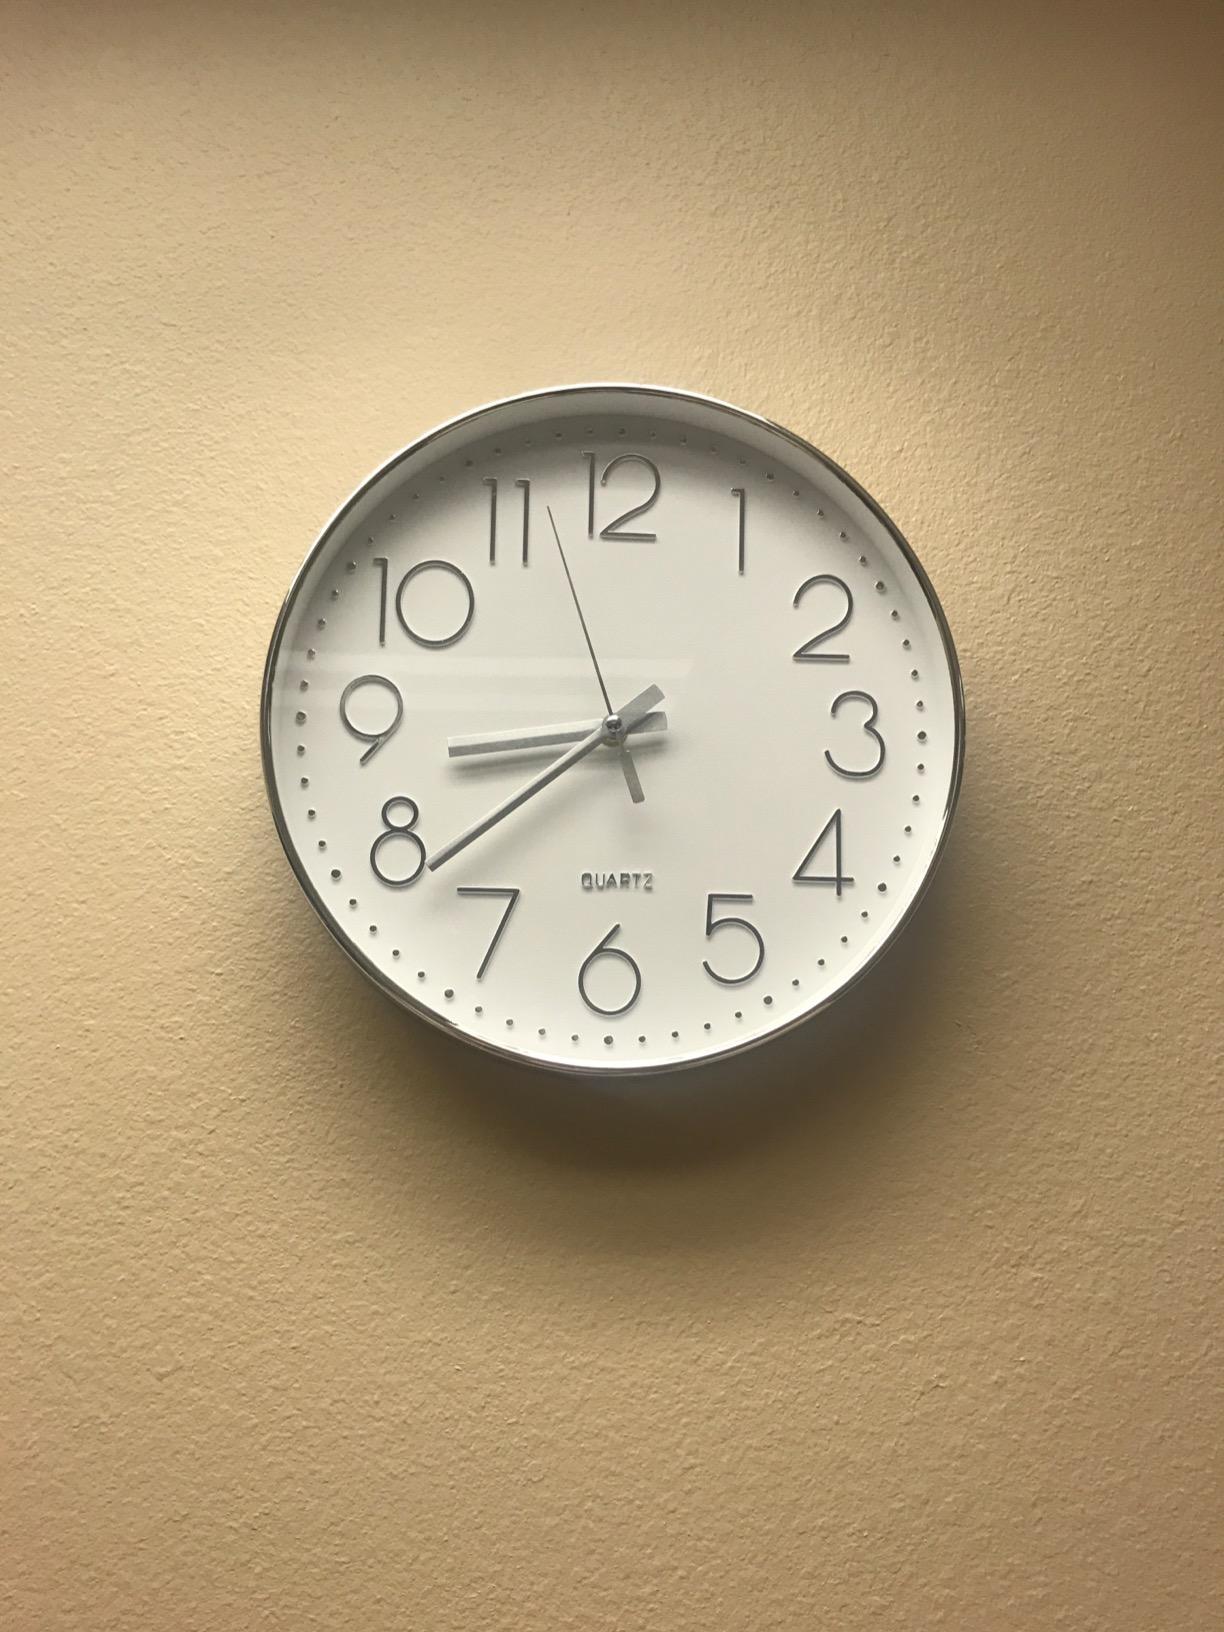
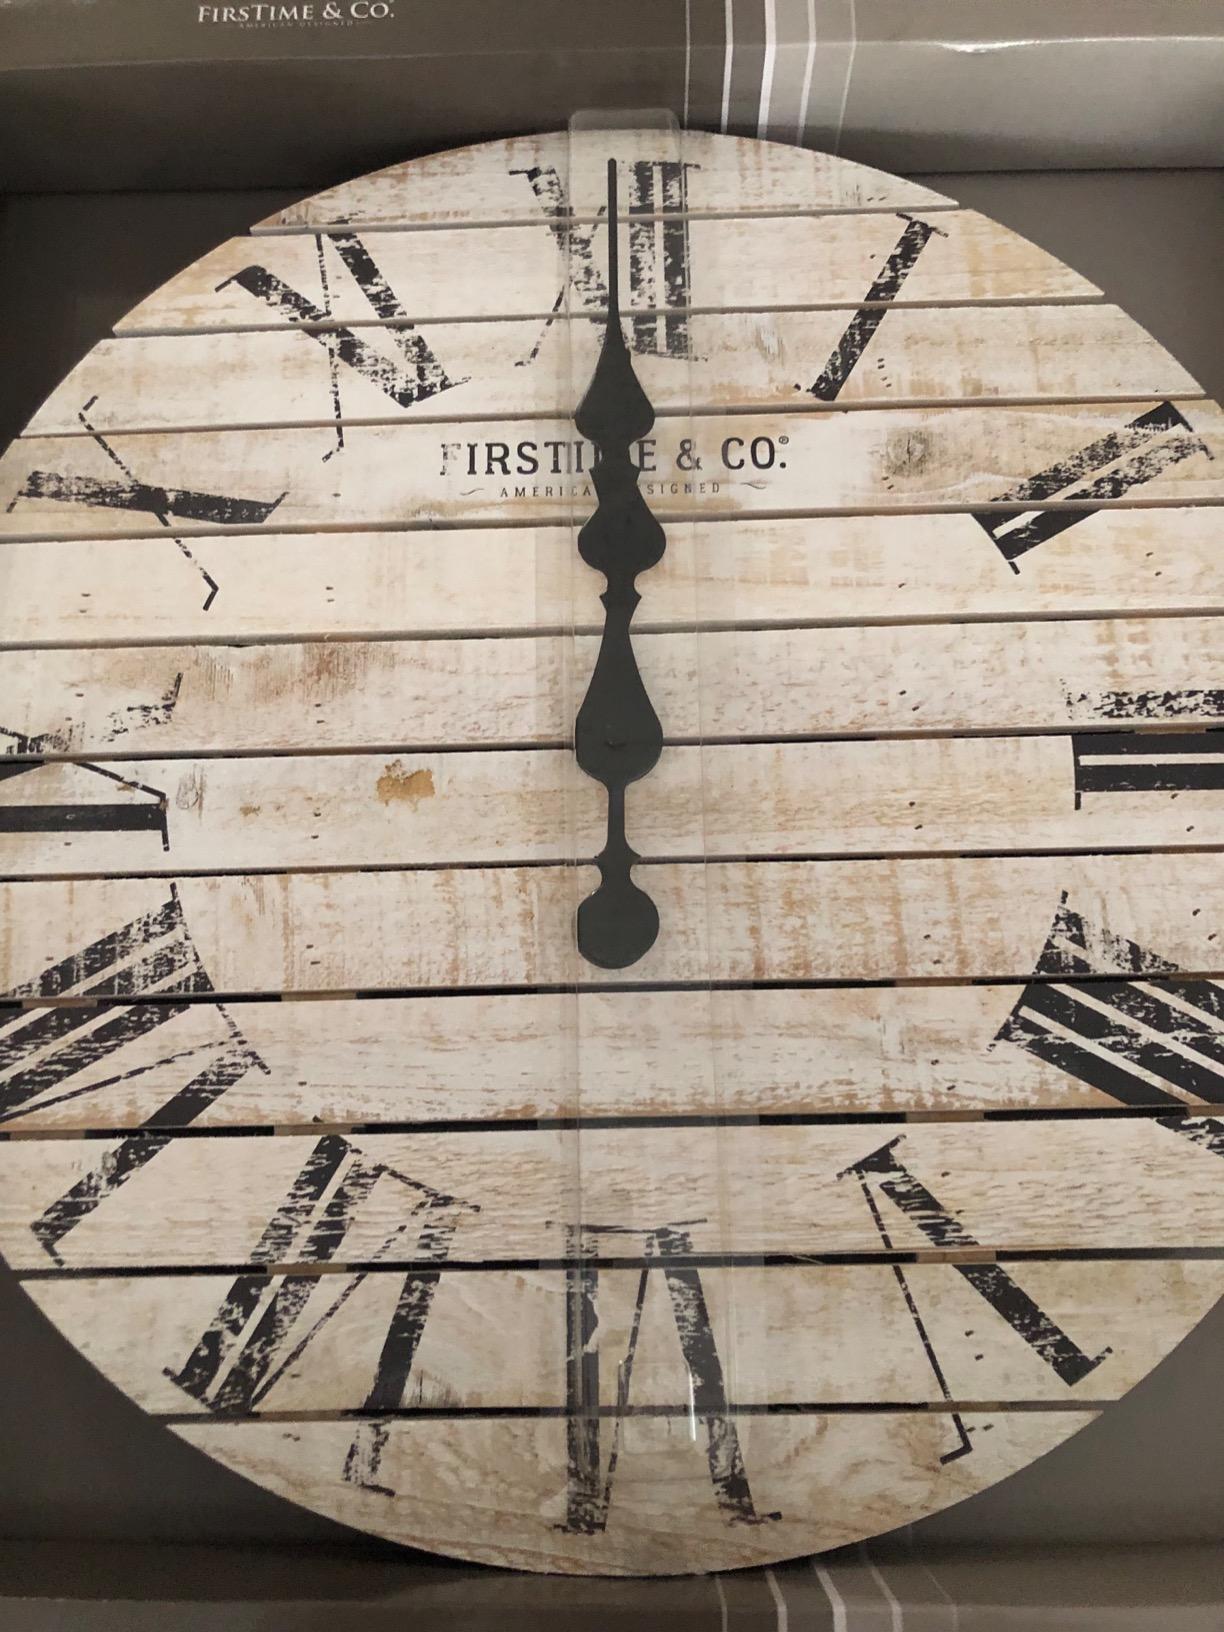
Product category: clock
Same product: no